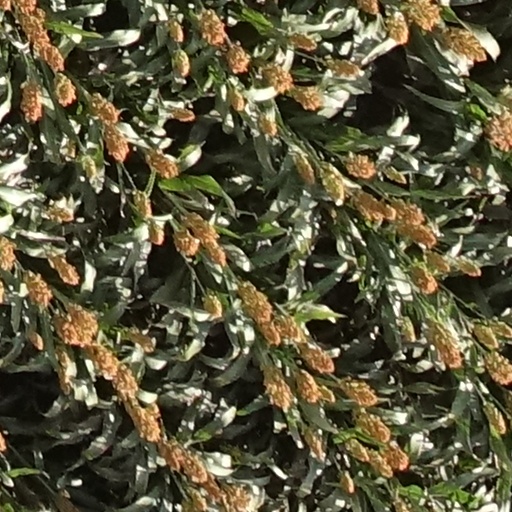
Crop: sorghum